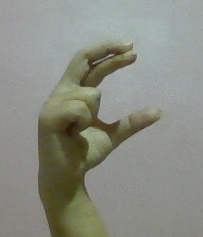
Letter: thal